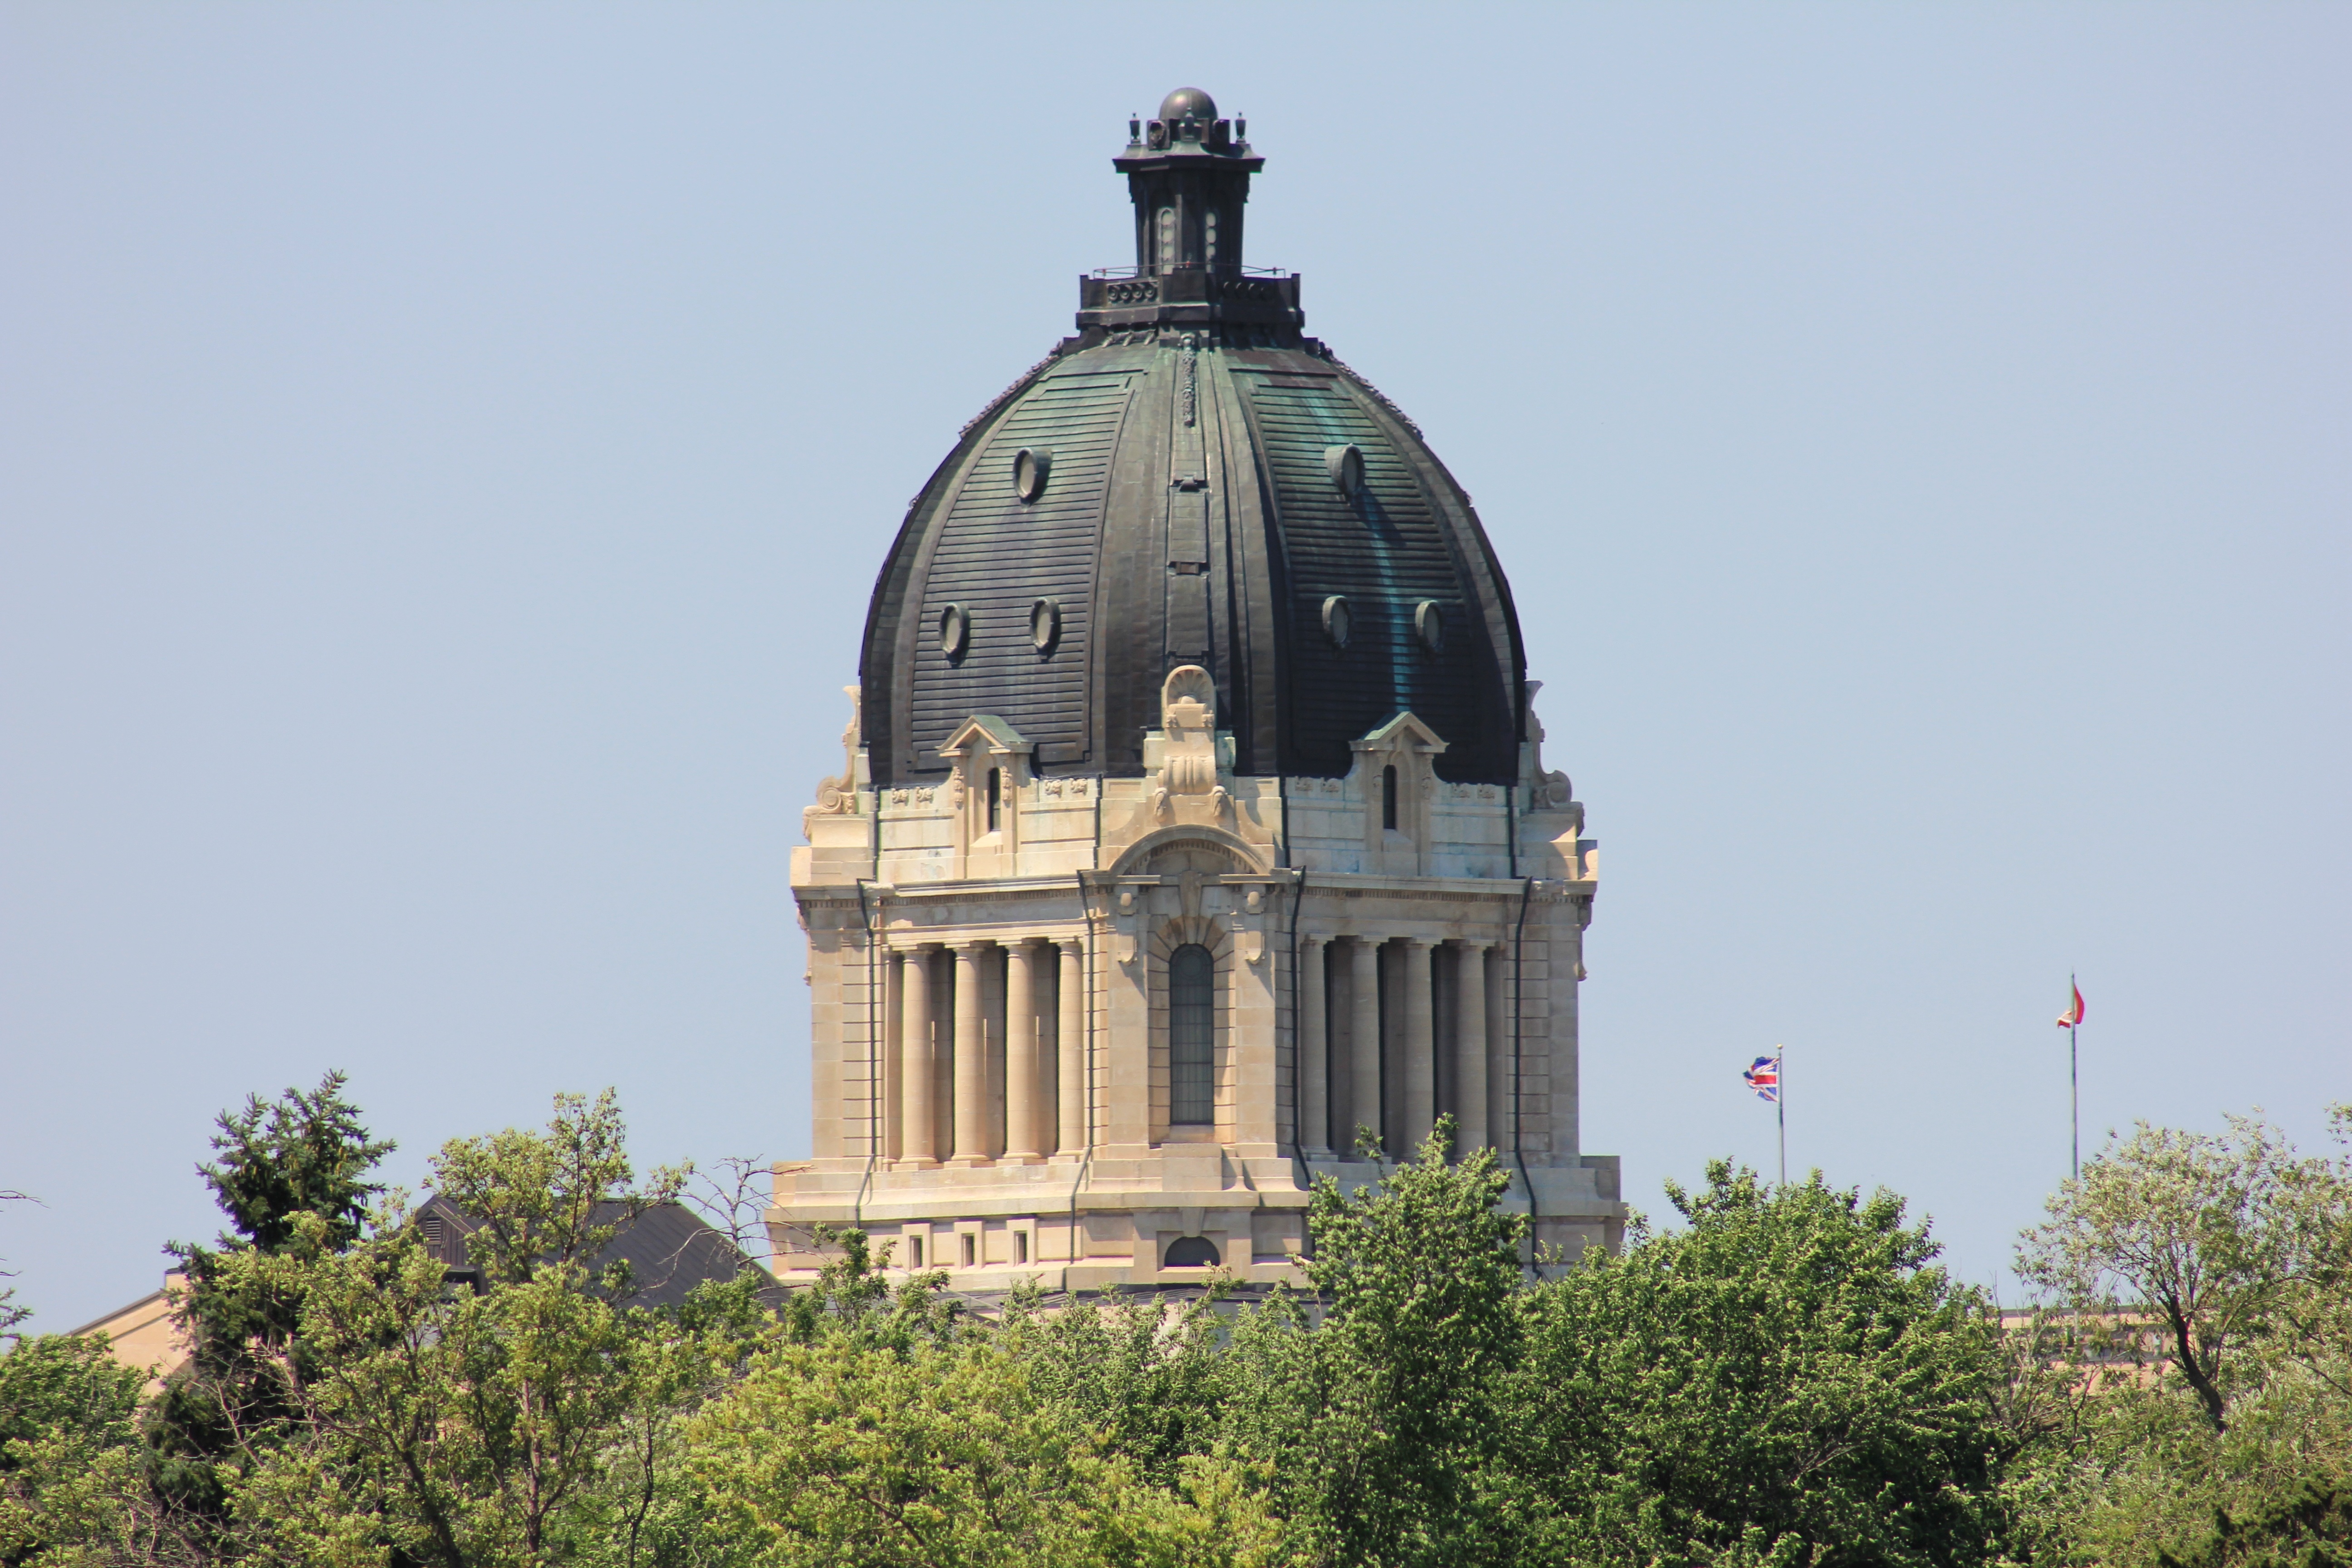
architecture, building, city, tower, landmark, place of worship, bell tower, canada, steeple, canadian, dome, province, regina, saskatchewan